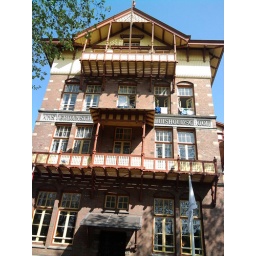
Brugge to Amsterdam by bike in 3 days (May 2010). Old Youth Hostel (StayOk) building by Vondelpark